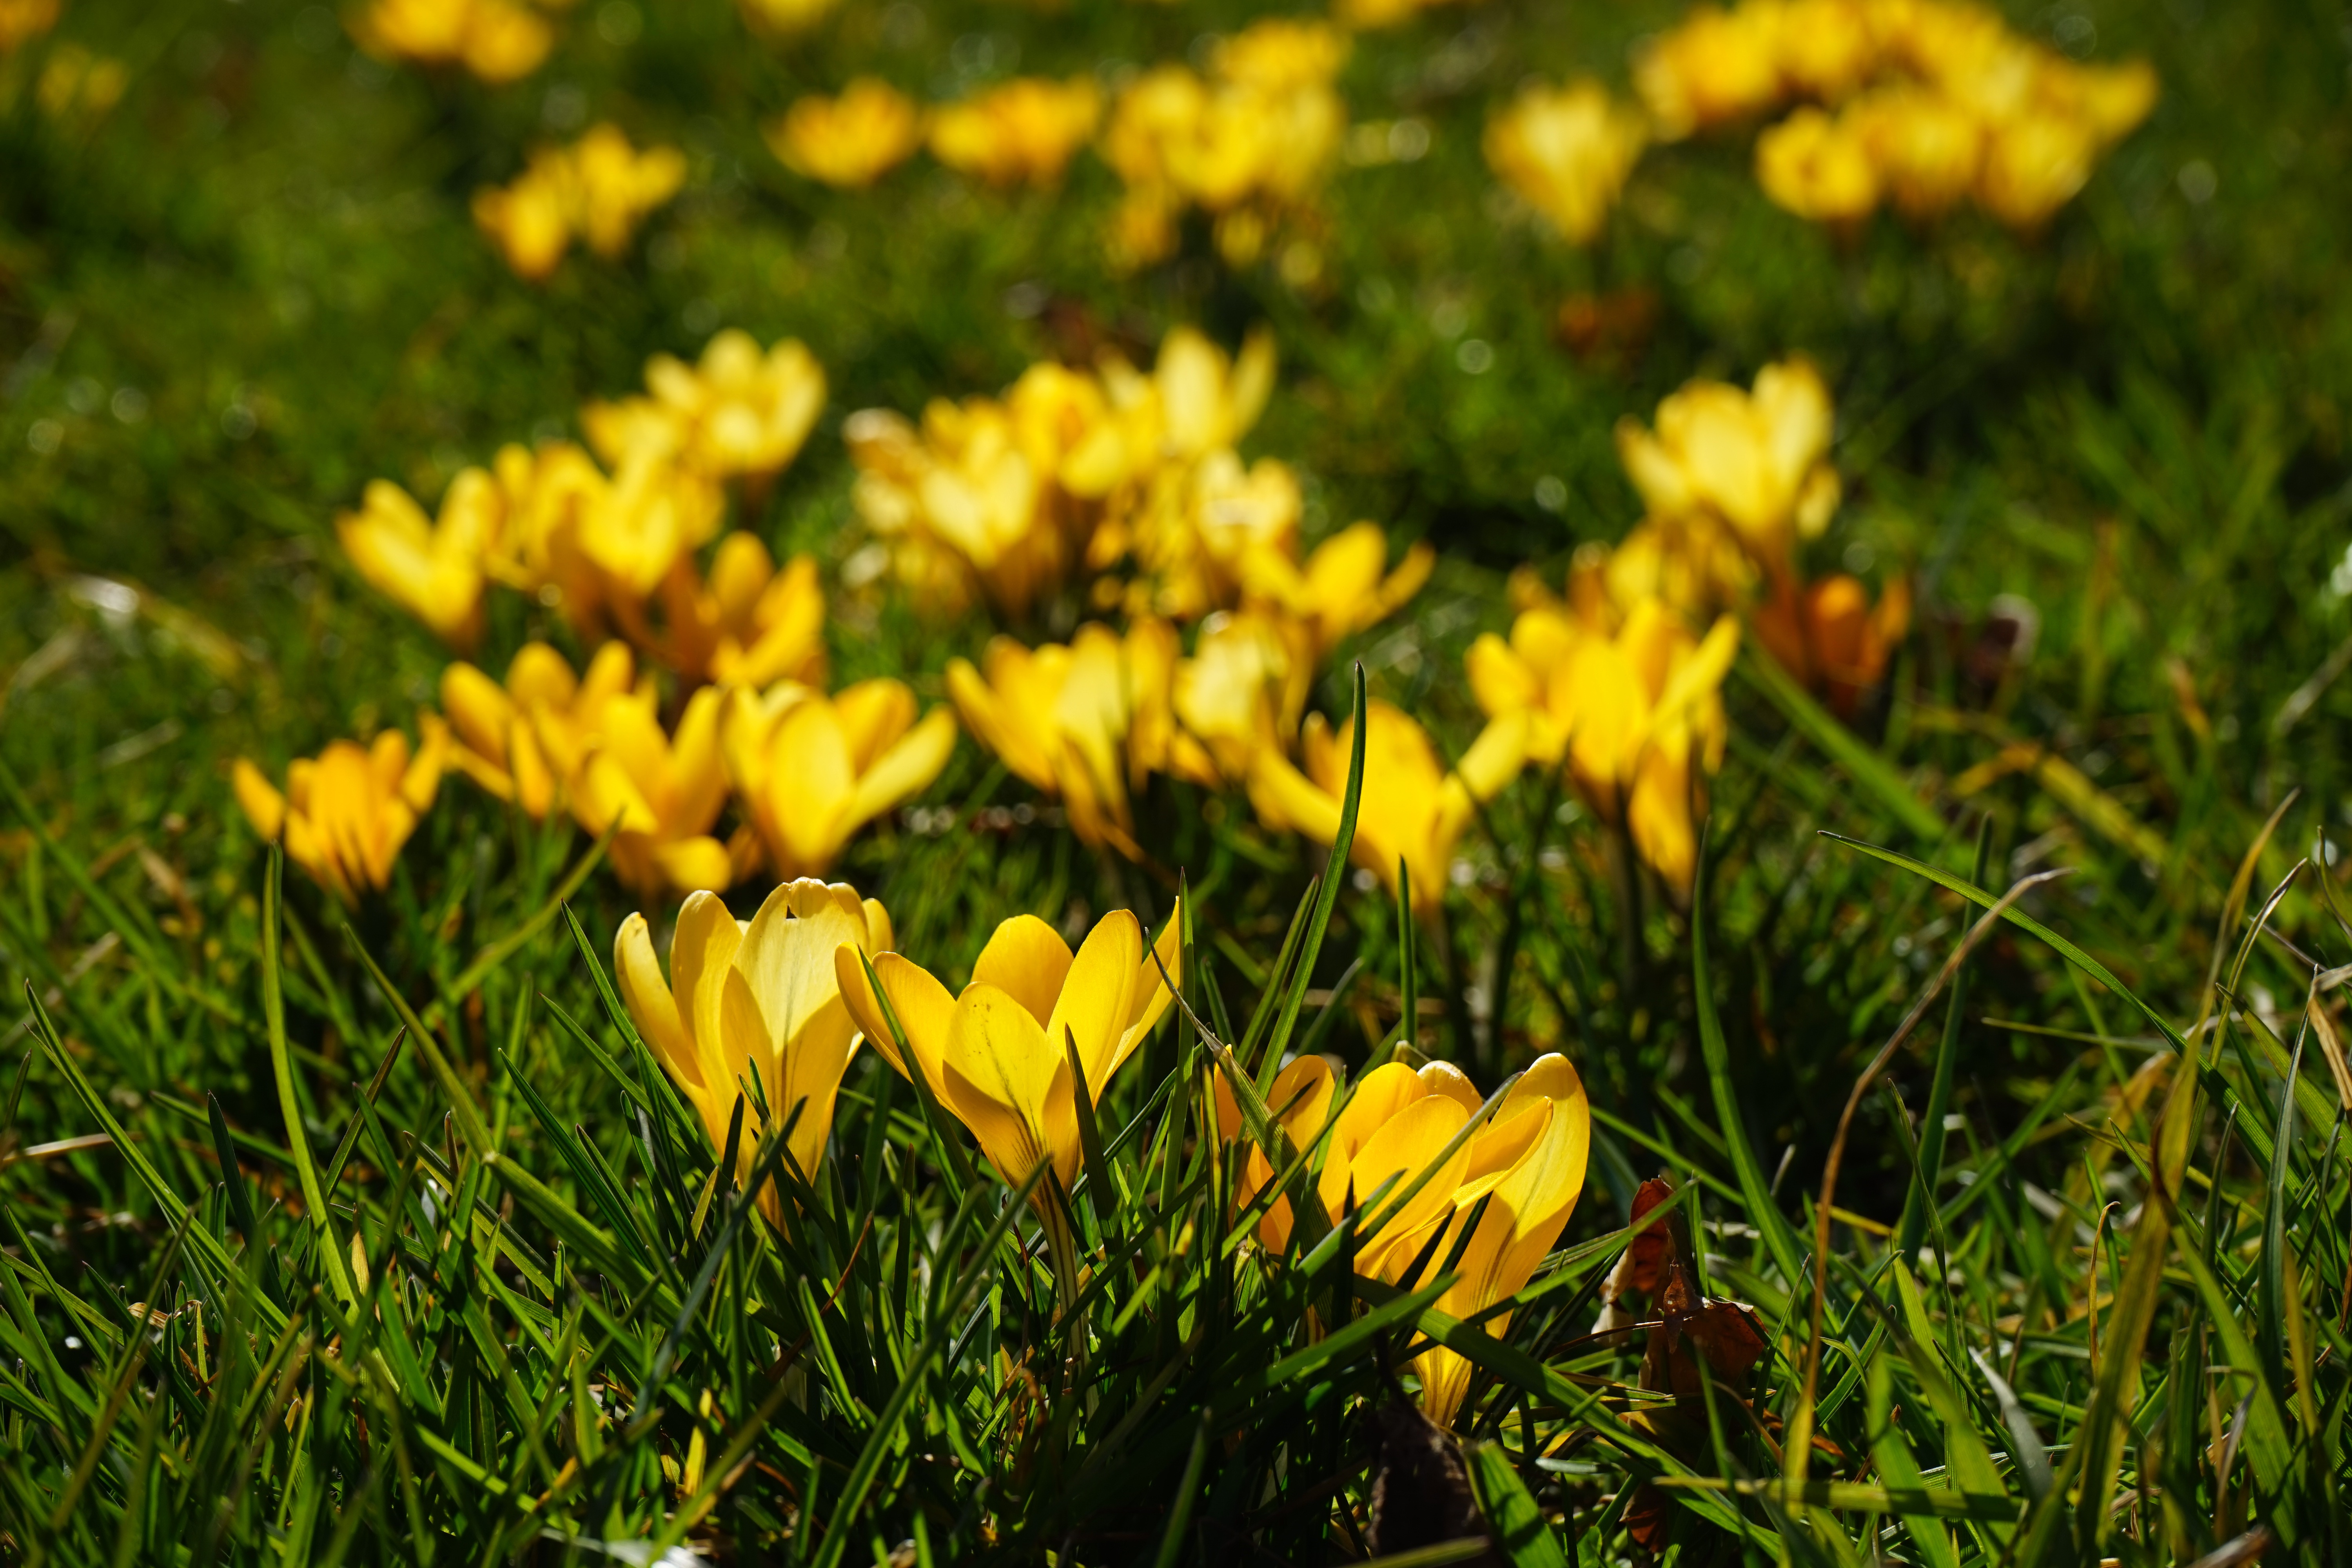
nature, grass, plant, field, lawn, meadow, prairie, sunlight, flower, spring, botany, yellow, flora, wildflower, flowers, grassland, mm, crocus, iridaceae, macro photography, ornamental plant, schwertliliengewaechs, flowering plant, fr hlingsbl her, land plant